VV Emmen

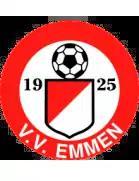

Voetbal Vereniging Emmen (abbreviated to VV Emmen) is an association football club from Emmen, Netherlands. It was founded on 21 August 1925 as the Noordbarge Emmen Combinatie. In 1927 it changed to its current name. The grounds of the team is named De Meerdijk. In 1919 its first male squad returned to Hoofdklasse, after its fourth championship in the Eerste Klasse.